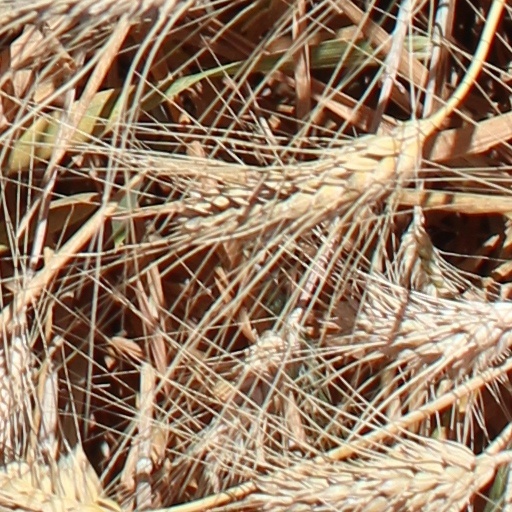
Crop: wheat